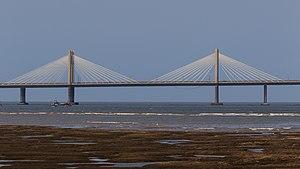
Les transports en Inde représentent une part importante dans l'économie indienne, à la mesure de cet immense pays.